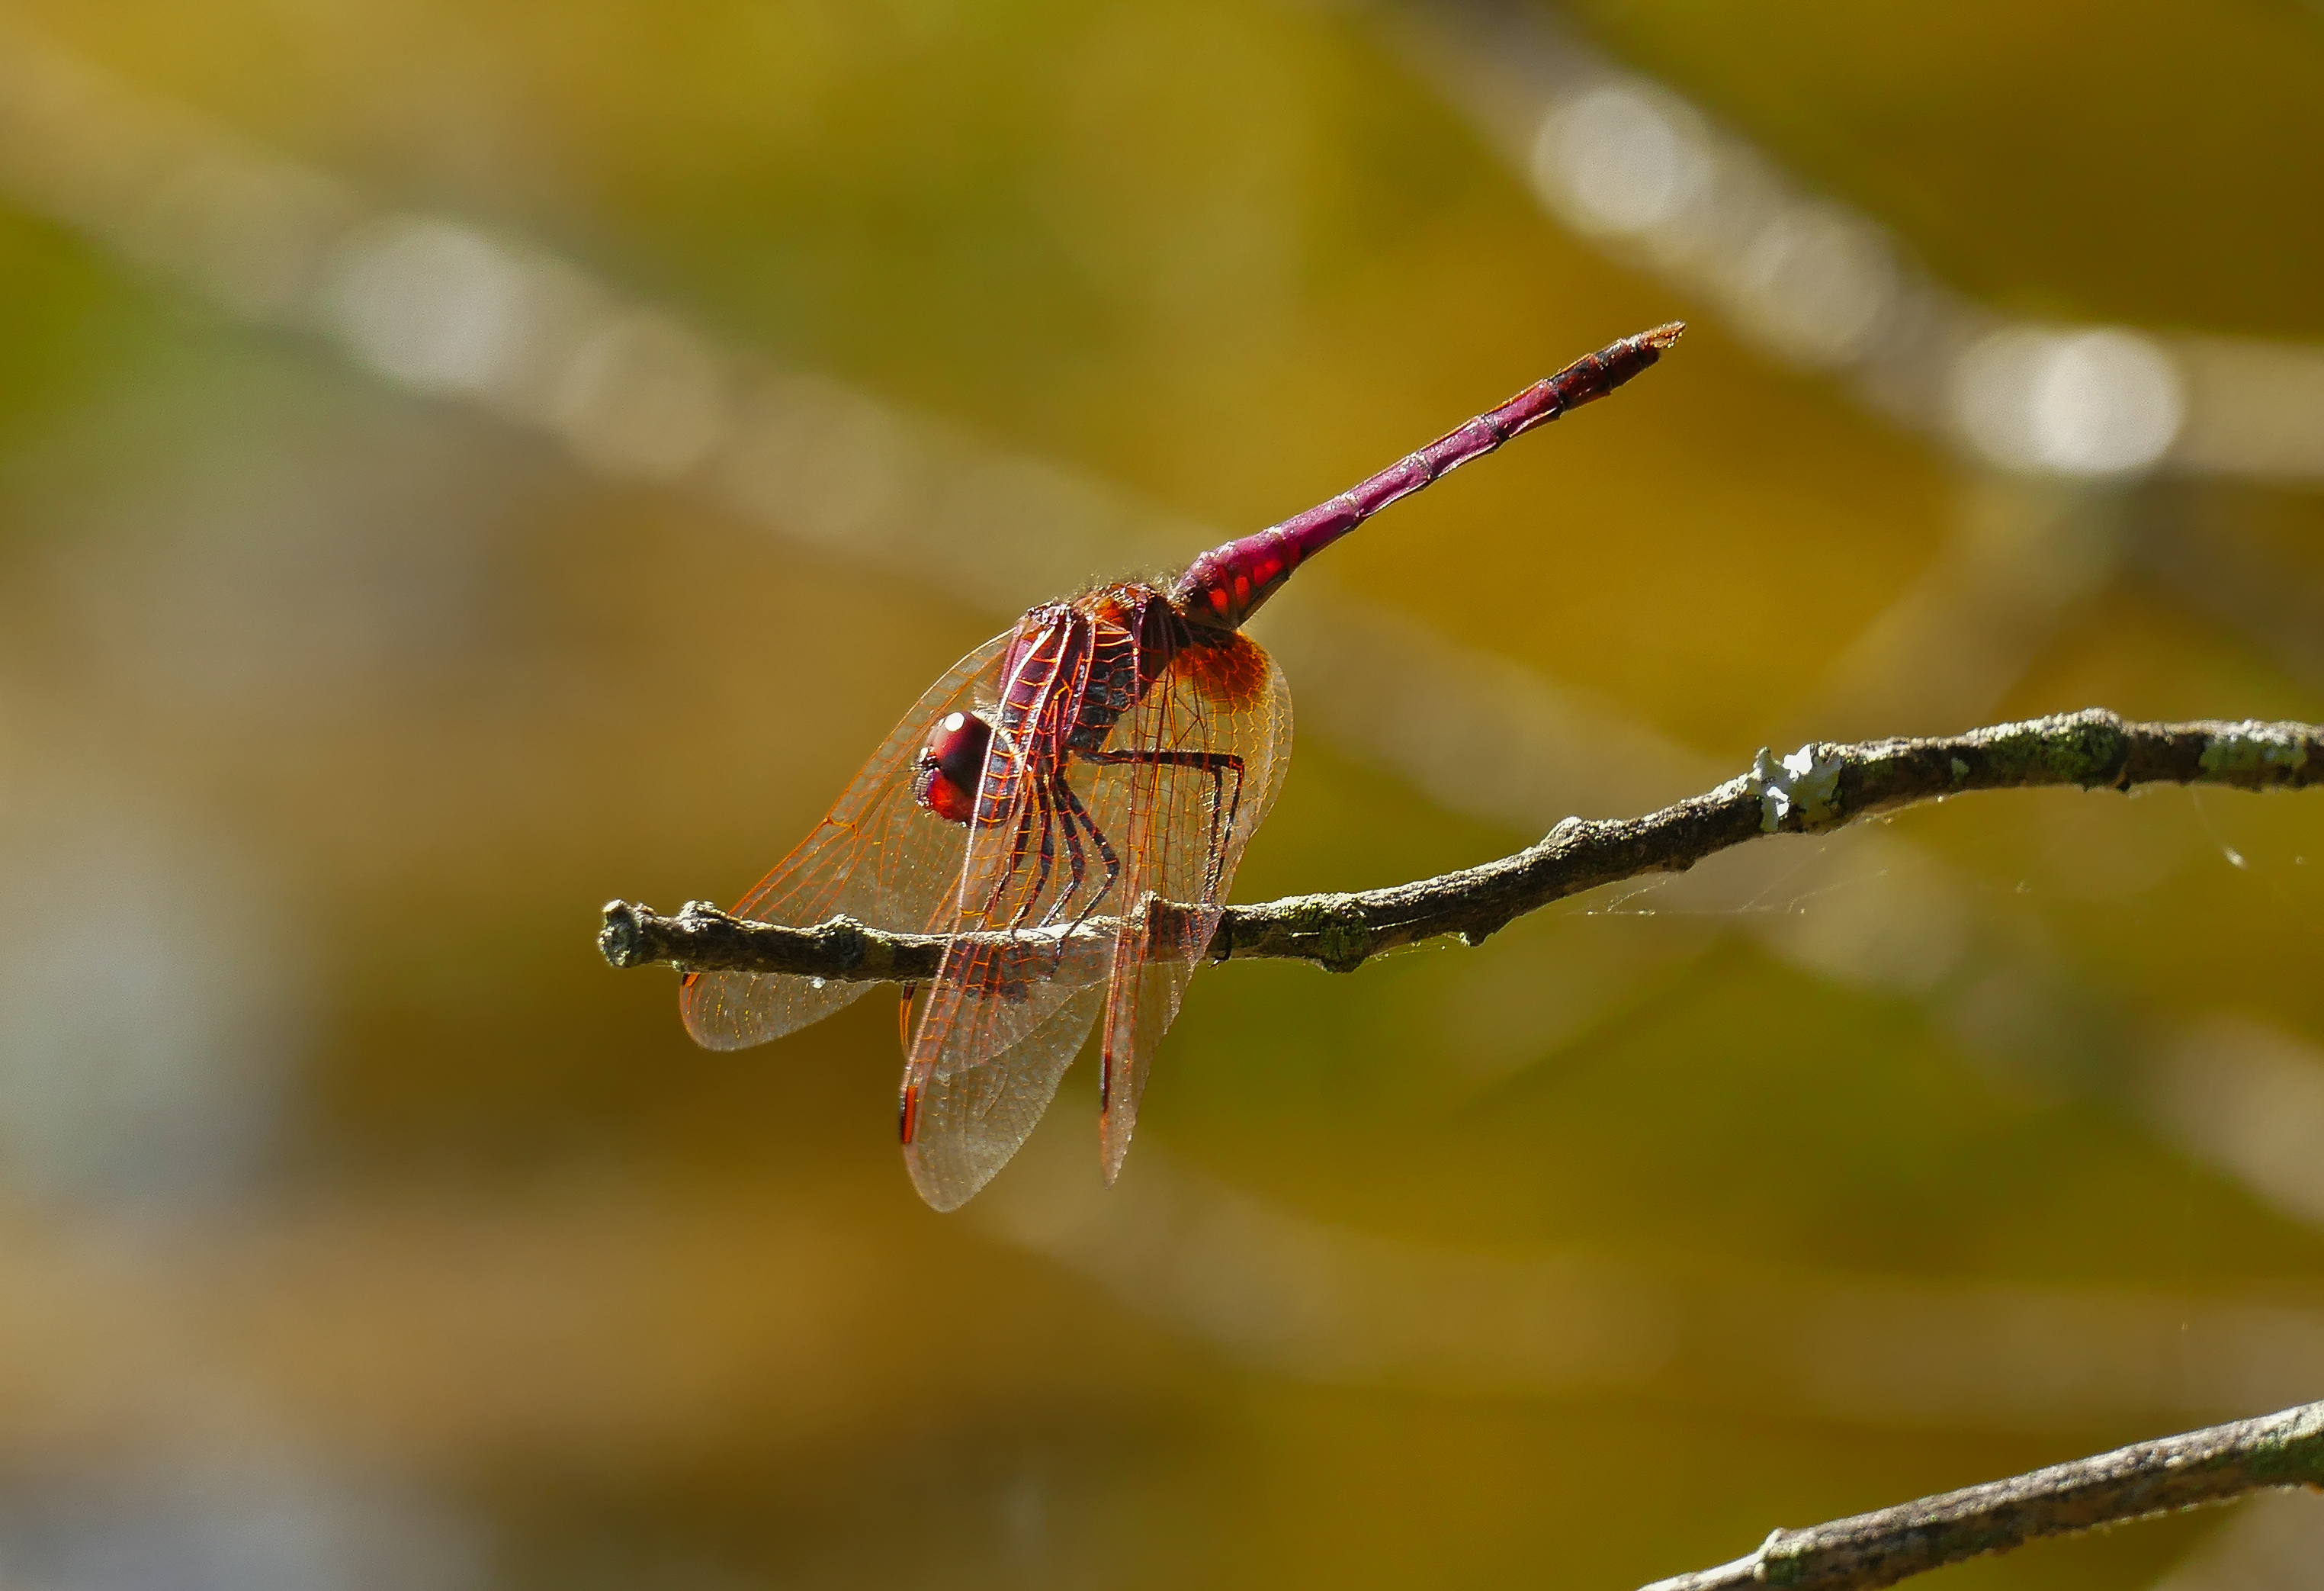
nature, branch, wing, photography, insect, macro, fauna, invertebrate, close up, animals, dragonfly, naturaleza, galicia, pontevedra, lumixfz1000, fz1000, damselfly, espana, ggl1, xovesphoto, animales, panasoniclumixfz1000, libelula, macro photography, pontevedragaliciaespa a, plant stem, dragonflies and damseflies